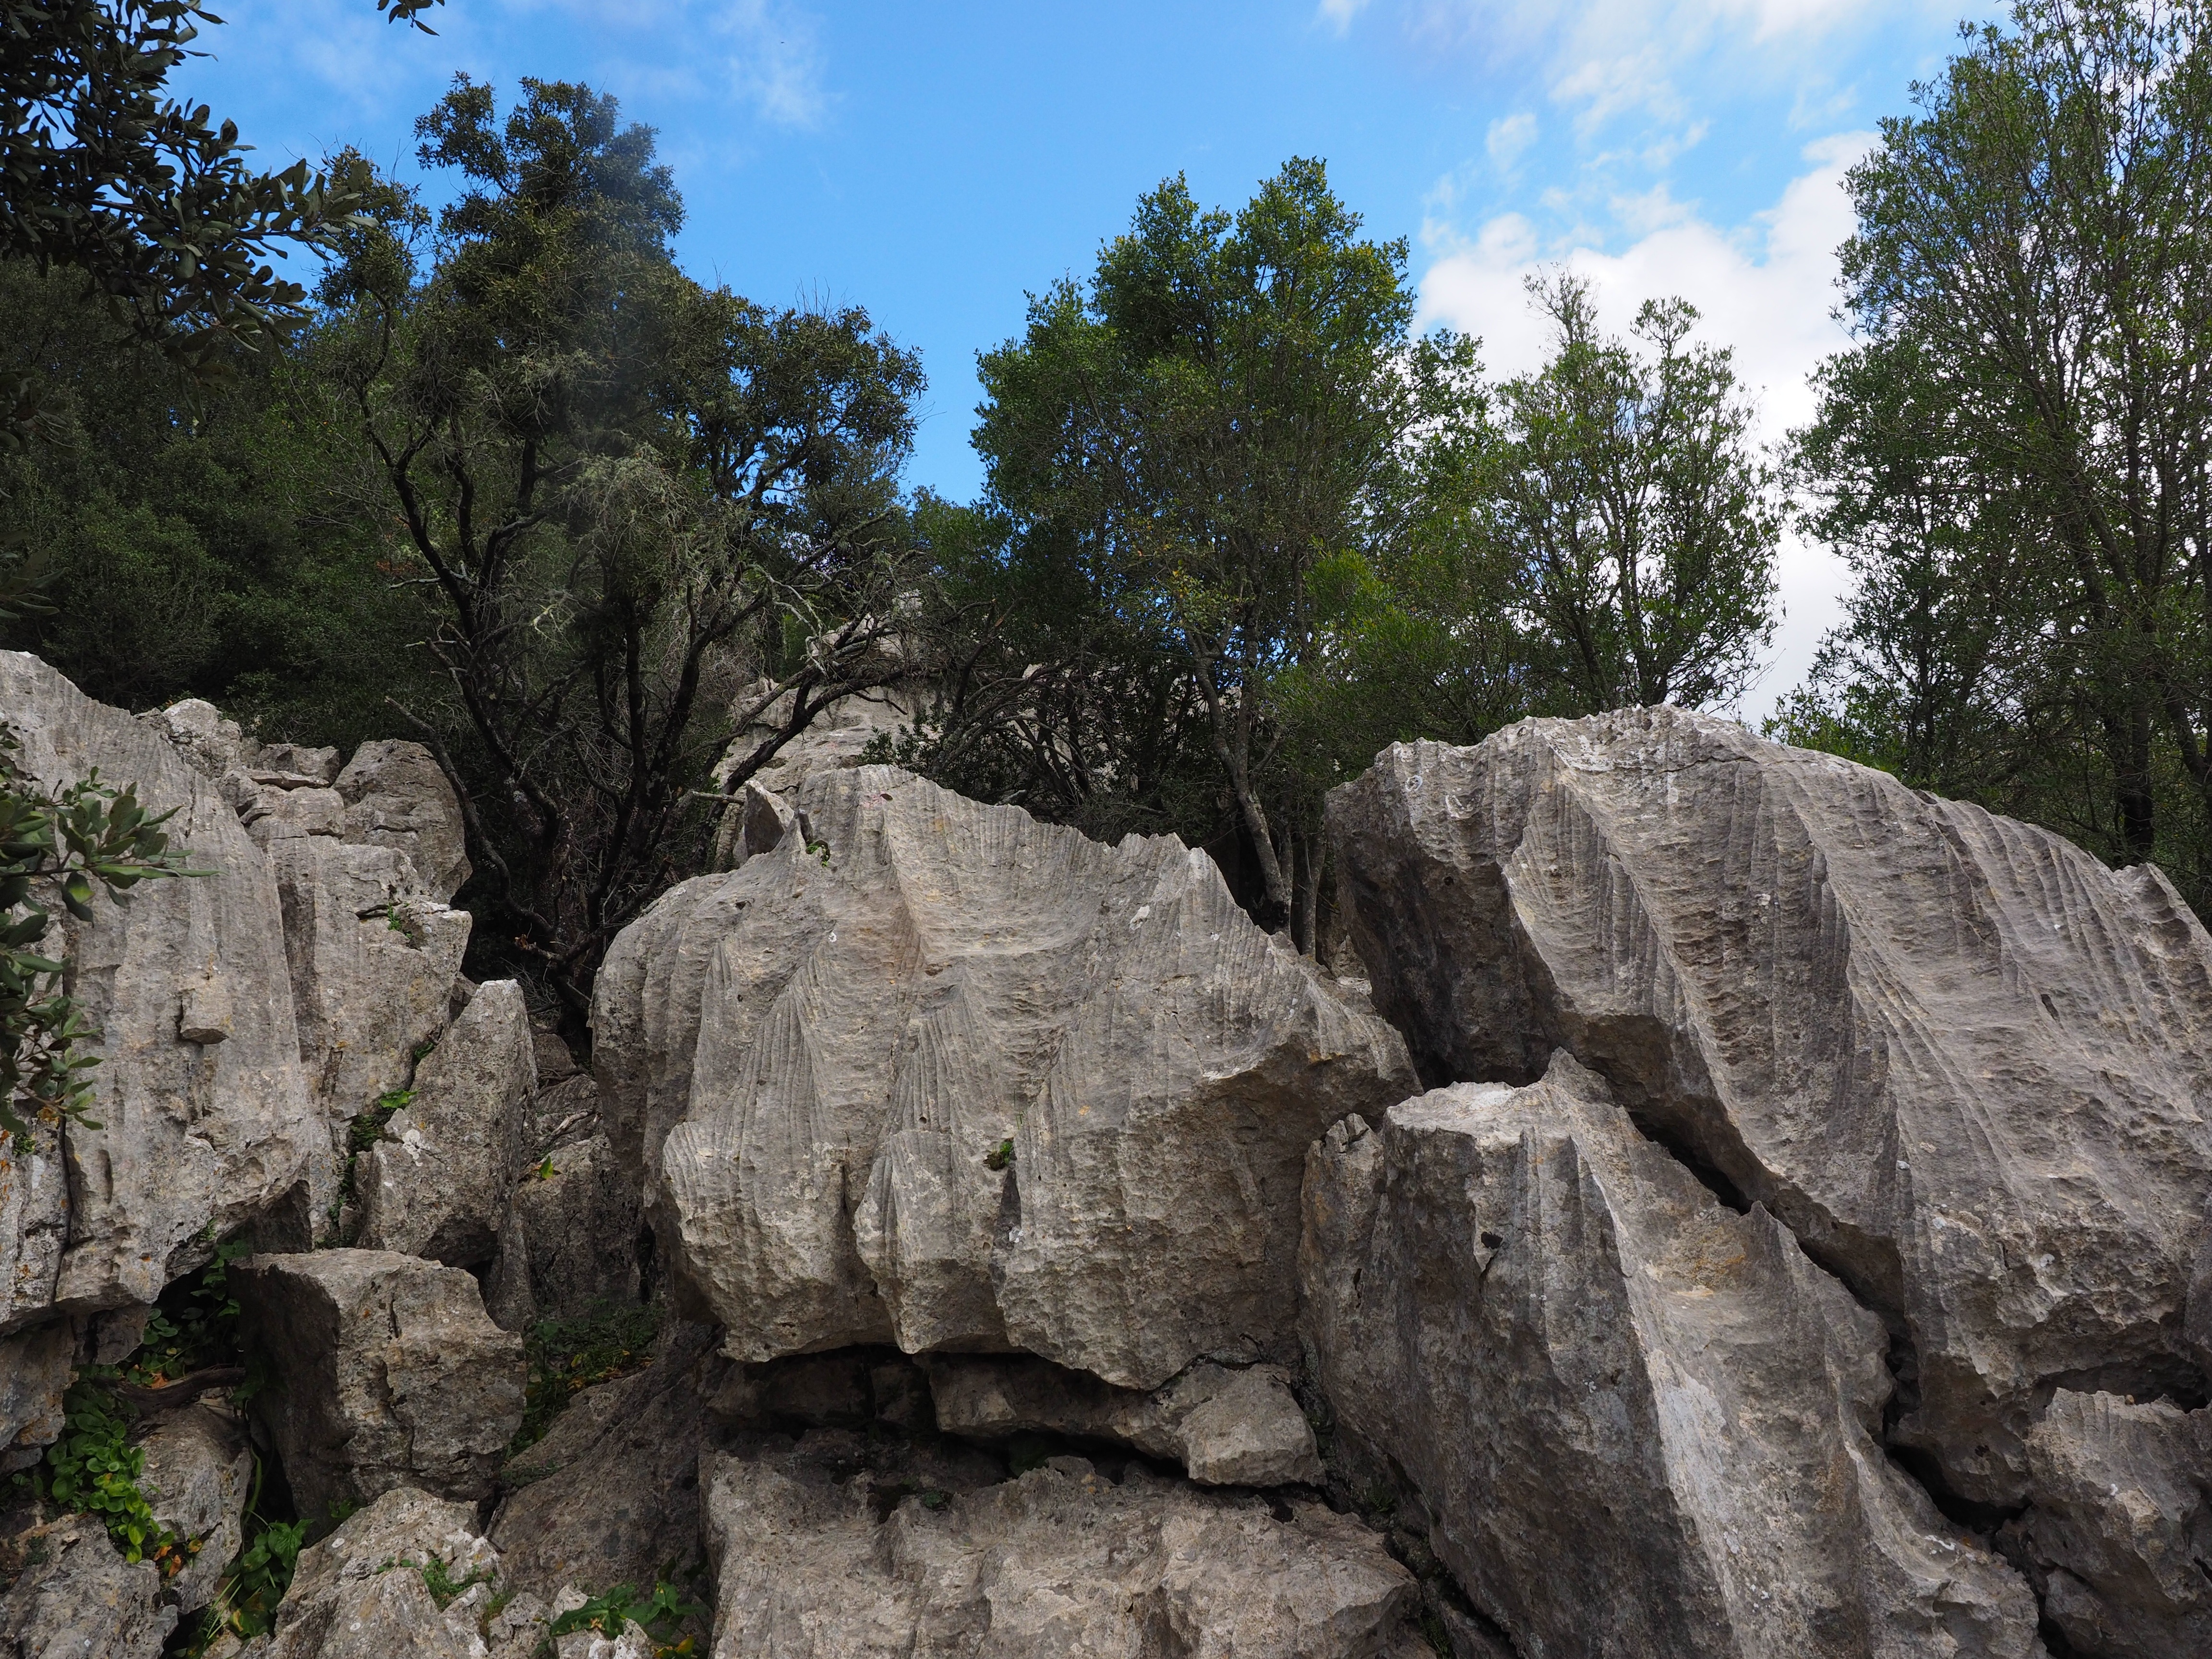
tree, nature, rock, wilderness, trail, cliff, park, terrain, material, ridge, geology, outcrop, boulder, limestone, bizarre, mallorca, haunting, bedrock, bold, karst, washed out, karst landscape, lluc, moleta de binifald, limestone rock formations